Assassin's Creed: Brotherhood

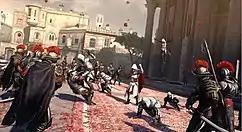
Ezio using the BAM system (Brotherhood Assist Move). The ability to recruit NPCs found across the game world into the Assassin Brotherhood and summon them during fights is one of the new features added in "Brotherhood".

The game introduces the titular Brotherhood system, which allows the player, as Ezio, to recruit new Assassin initiates after destroying any of twelve "Borgia towers" around Rome where papal troops are stationed, and then rescuing disgruntled citizens from being harassed by city guards. The player can then send these Assassin recruits to assignments around Europe or call them for support during missions (if they are not already occupied). Tasking the novice Assassins makes them gain experience, and the player can customize their appearance, skills, and weapon training to some degree by spending the skill points they have earned. Assassins can die on missions, from which they will not return.